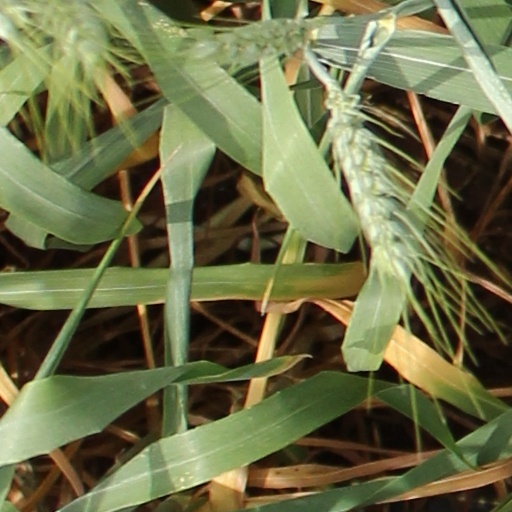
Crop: wheat